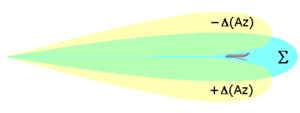
Un radar à commutation des lobes, à basculement de diagramme ou à commutation séquentielle de faisceau, est un type de radar ancien dont le mode d'émission du faisceau permet une meilleure détermination de la position des cibles. Celle-ci est obtenue par la comparaison des signaux reçus successivement pour deux positions du diagramme de rayonnement de l'antenne, dont les directions d'axes diffèrent légèrement de celle de l'objectif; le mouvement de l'axe du diagramme peut être soit continu et périodique, soit discontinu.
Le radar Würzburg a été le premier système de radar au sol pour le guidage d'artillerie de la Luftwaffe et de l'armée allemande pendant la Seconde Guerre mondiale. Le début des recherches date d'avant la guerre alors que le radar a été mis en service en 1940. En tout, l'Allemagne a produit plus de 4 000 radars Würzburg de différents modèles. L'appellation vient du nom de code donné par les Britanniques au premier dispositif de ce type au cours de l'opération Biting dont le but était de se saisir du radar tout en faisant croire à sa destruction.